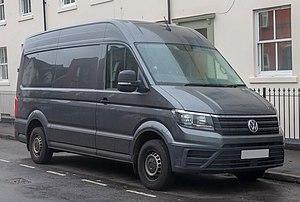
Le Volkswagen Crafter est un utilitaire type lourd, fabriqué par Volkswagen depuis 2006. C'est le remplaçant du Volkswagen LT. Il a été développé dans le cadre d'une coentreprise avec Mercedes-Benz, cette dernière ayant déjà au catalogue le modèle Sprinter dont la diffusion est beaucoup plus importante que le Crafter.